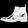
Label: Ankle boot